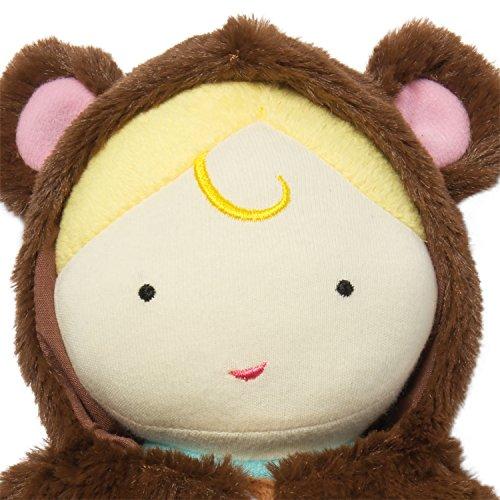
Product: Manhattan Toy Snuggle Baby Doll & Hooded Bear Sleep Sack
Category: Toys & Games | Dolls & Accessories | Dolls
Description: Includes an ultra soft, bear-themed sleep sack with a Velcro-like closure.
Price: $18.99
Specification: ProductDimensions:8x4x10inches|ItemWeight:4ounces|ShippingWeight:4.2ounces(Viewshippingratesandpolicies)|DomesticShipping:ItemcanbeshippedwithinU.S.|InternationalShipping:ThisitemcanbeshippedtoselectcountriesoutsideoftheU.S.LearnMore|ASIN:B01AZON5KW|Itemmodelnumber:154030|Manufacturerrecommendedage:6months-6years